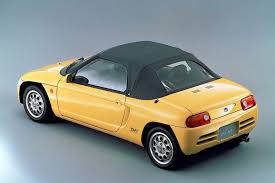
Vehicle type: Cars